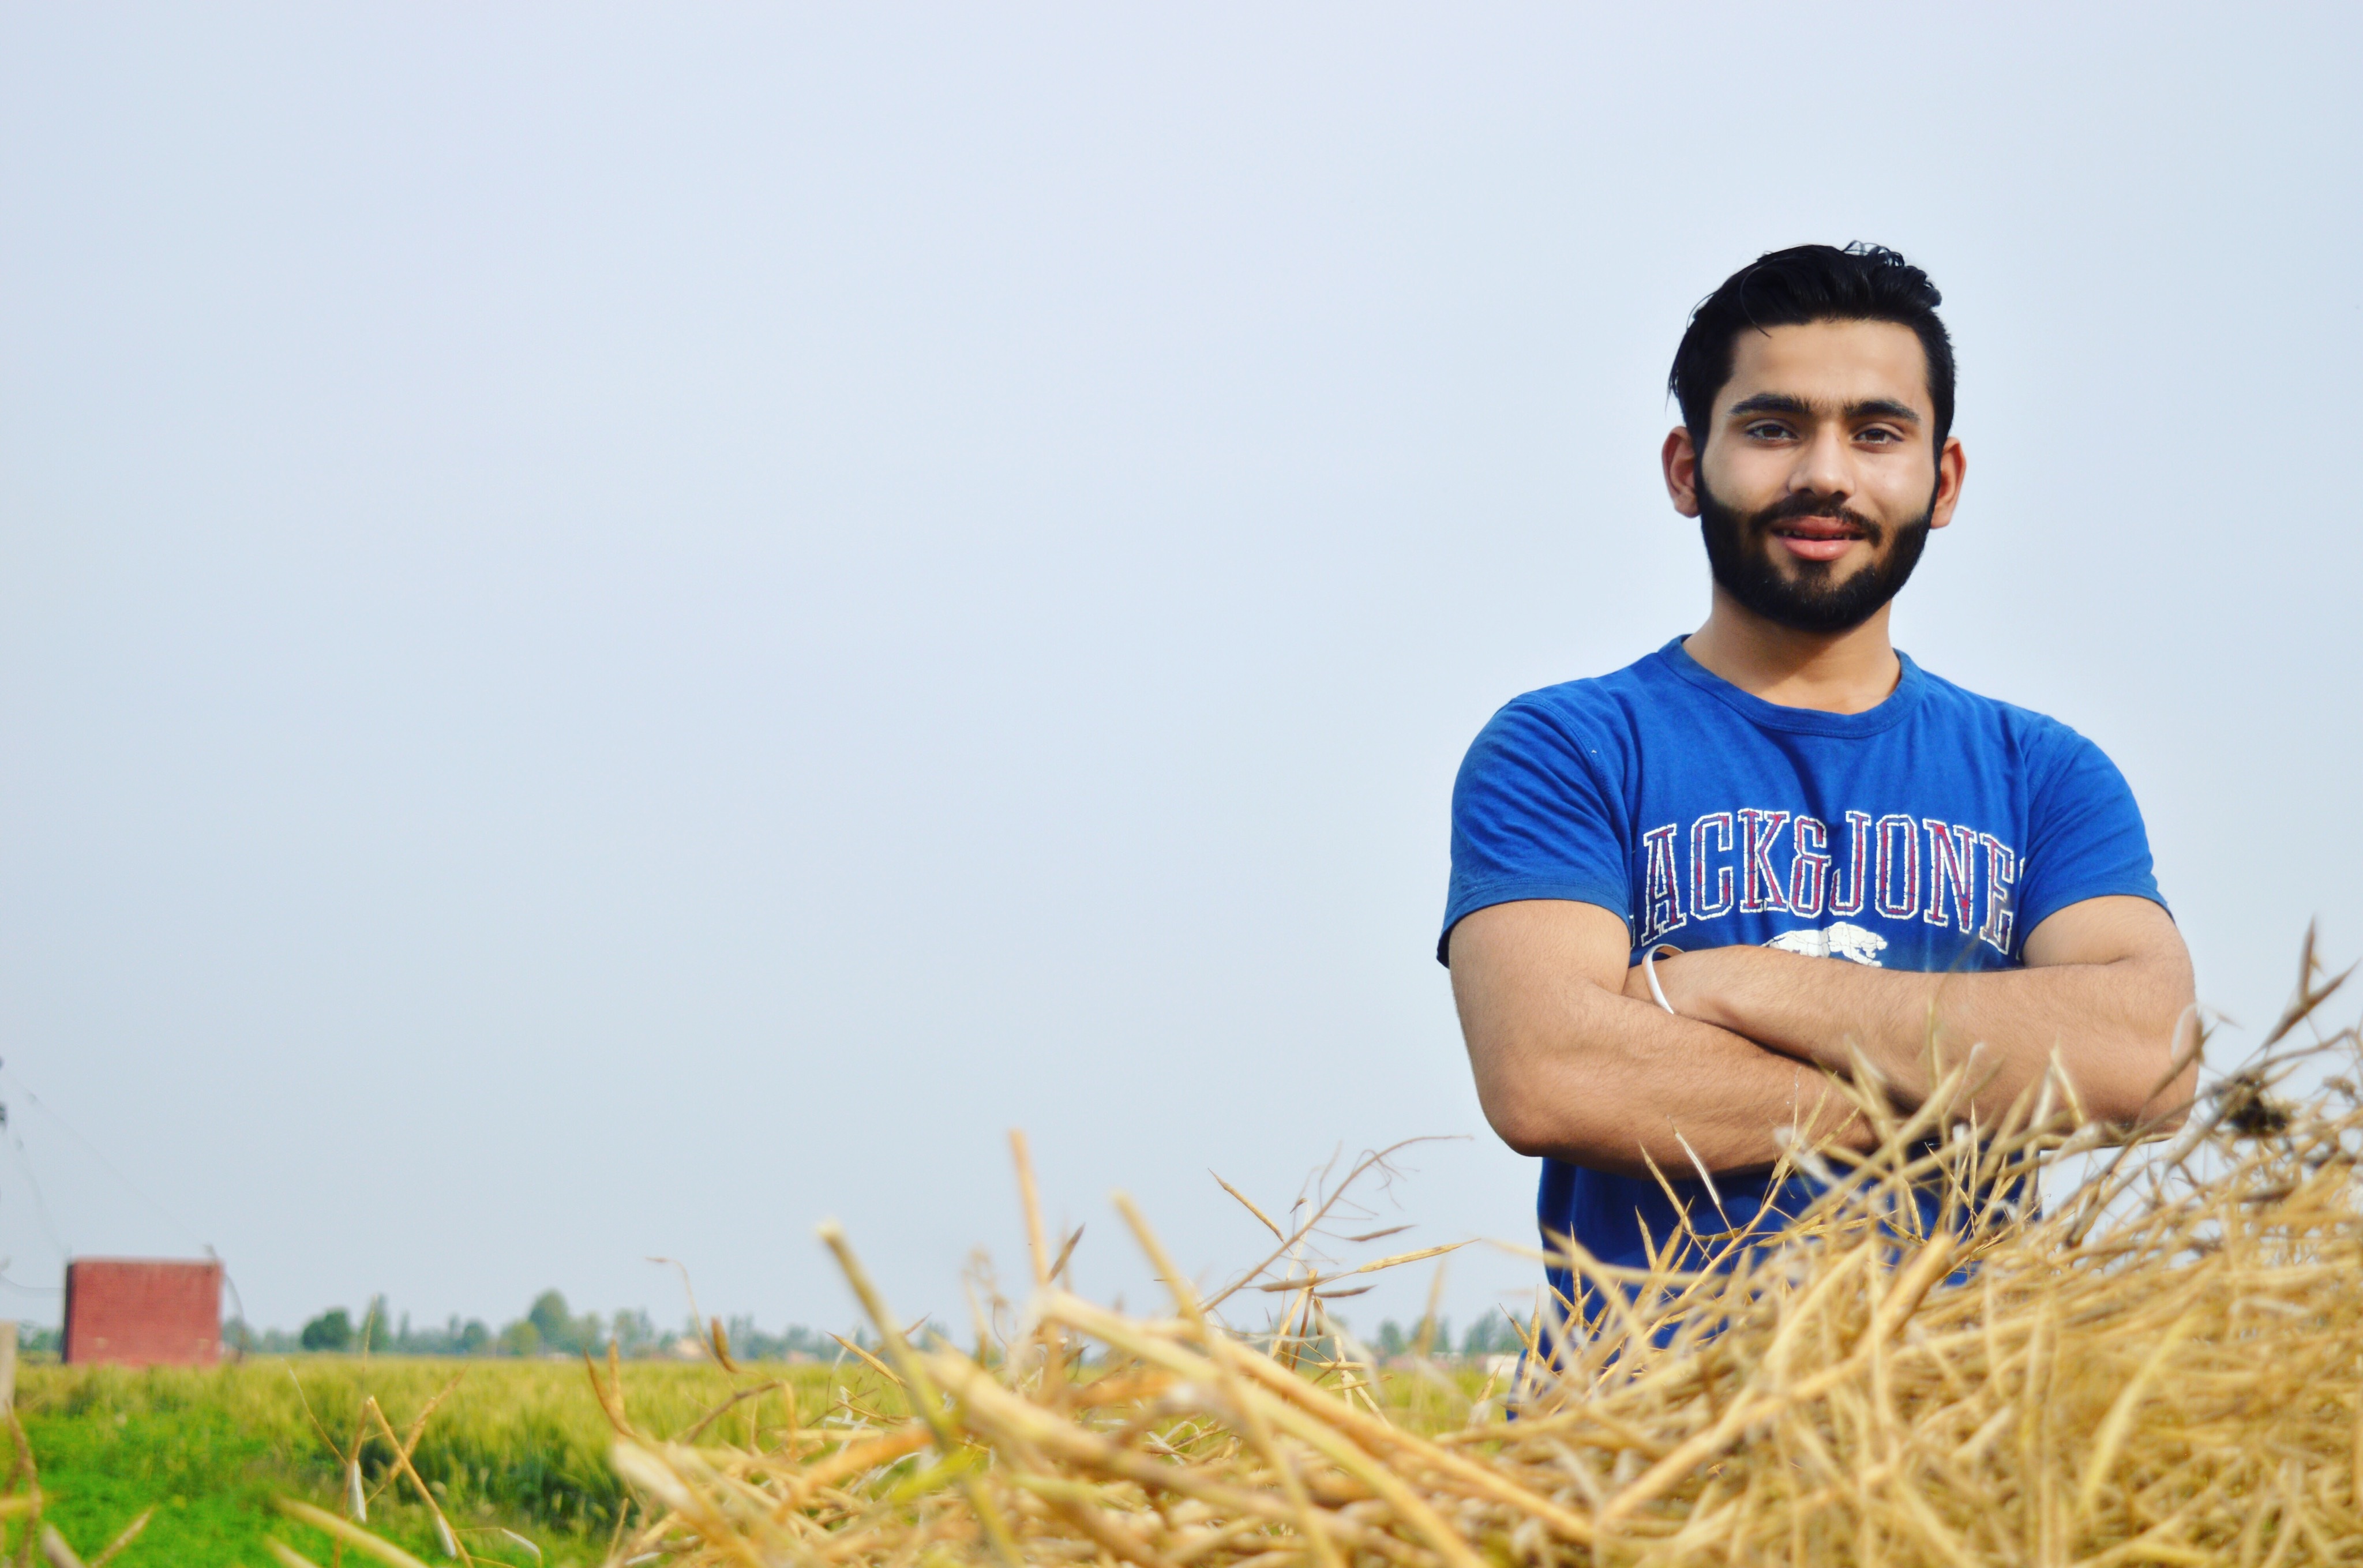
man, person, field, vintage, countryside, young, farming, crop, agriculture, farmhouse, class, fermer, grass family